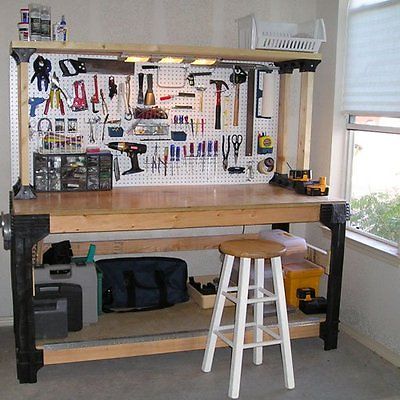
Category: cabinet